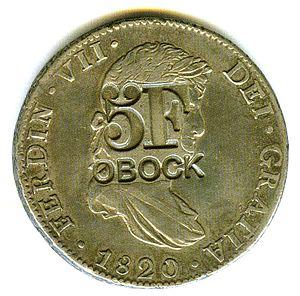
Le Territoire d'Obock et dépendances est un ancien territoire administratif relevant du second espace de colonisation française, situé dans l'actuelle République de Djibouti.